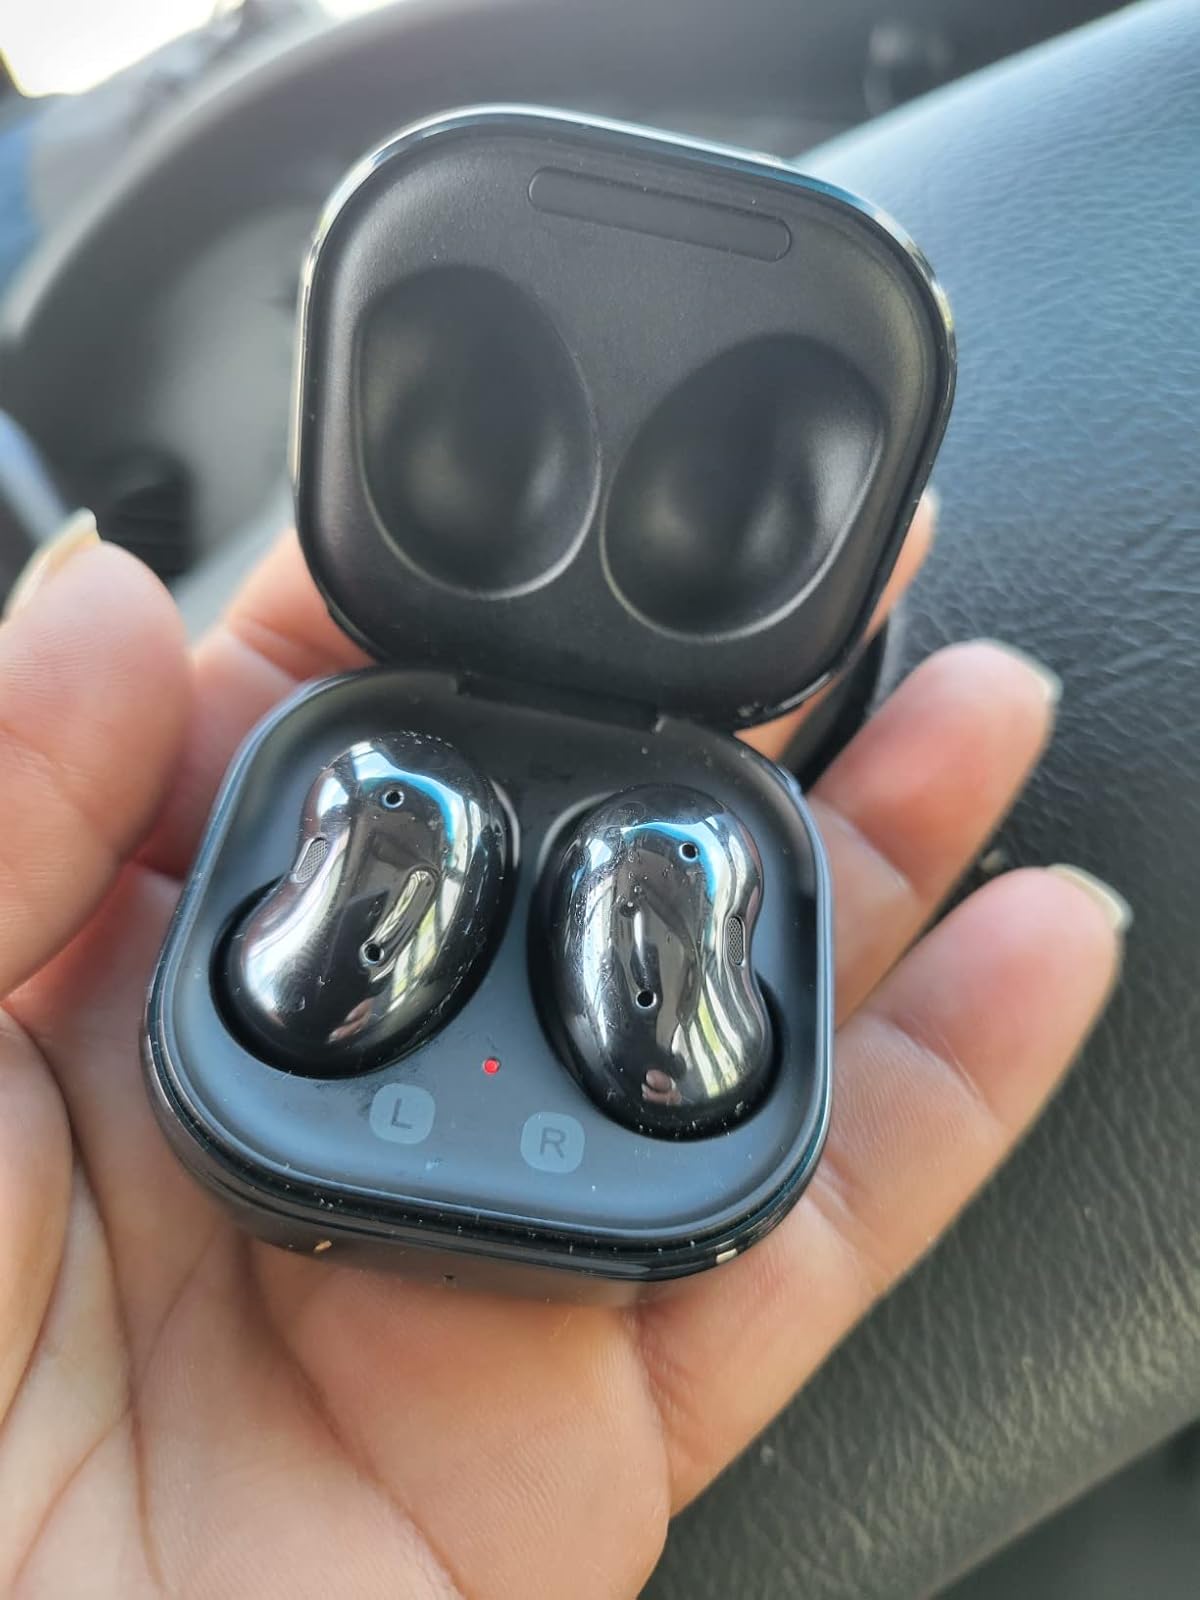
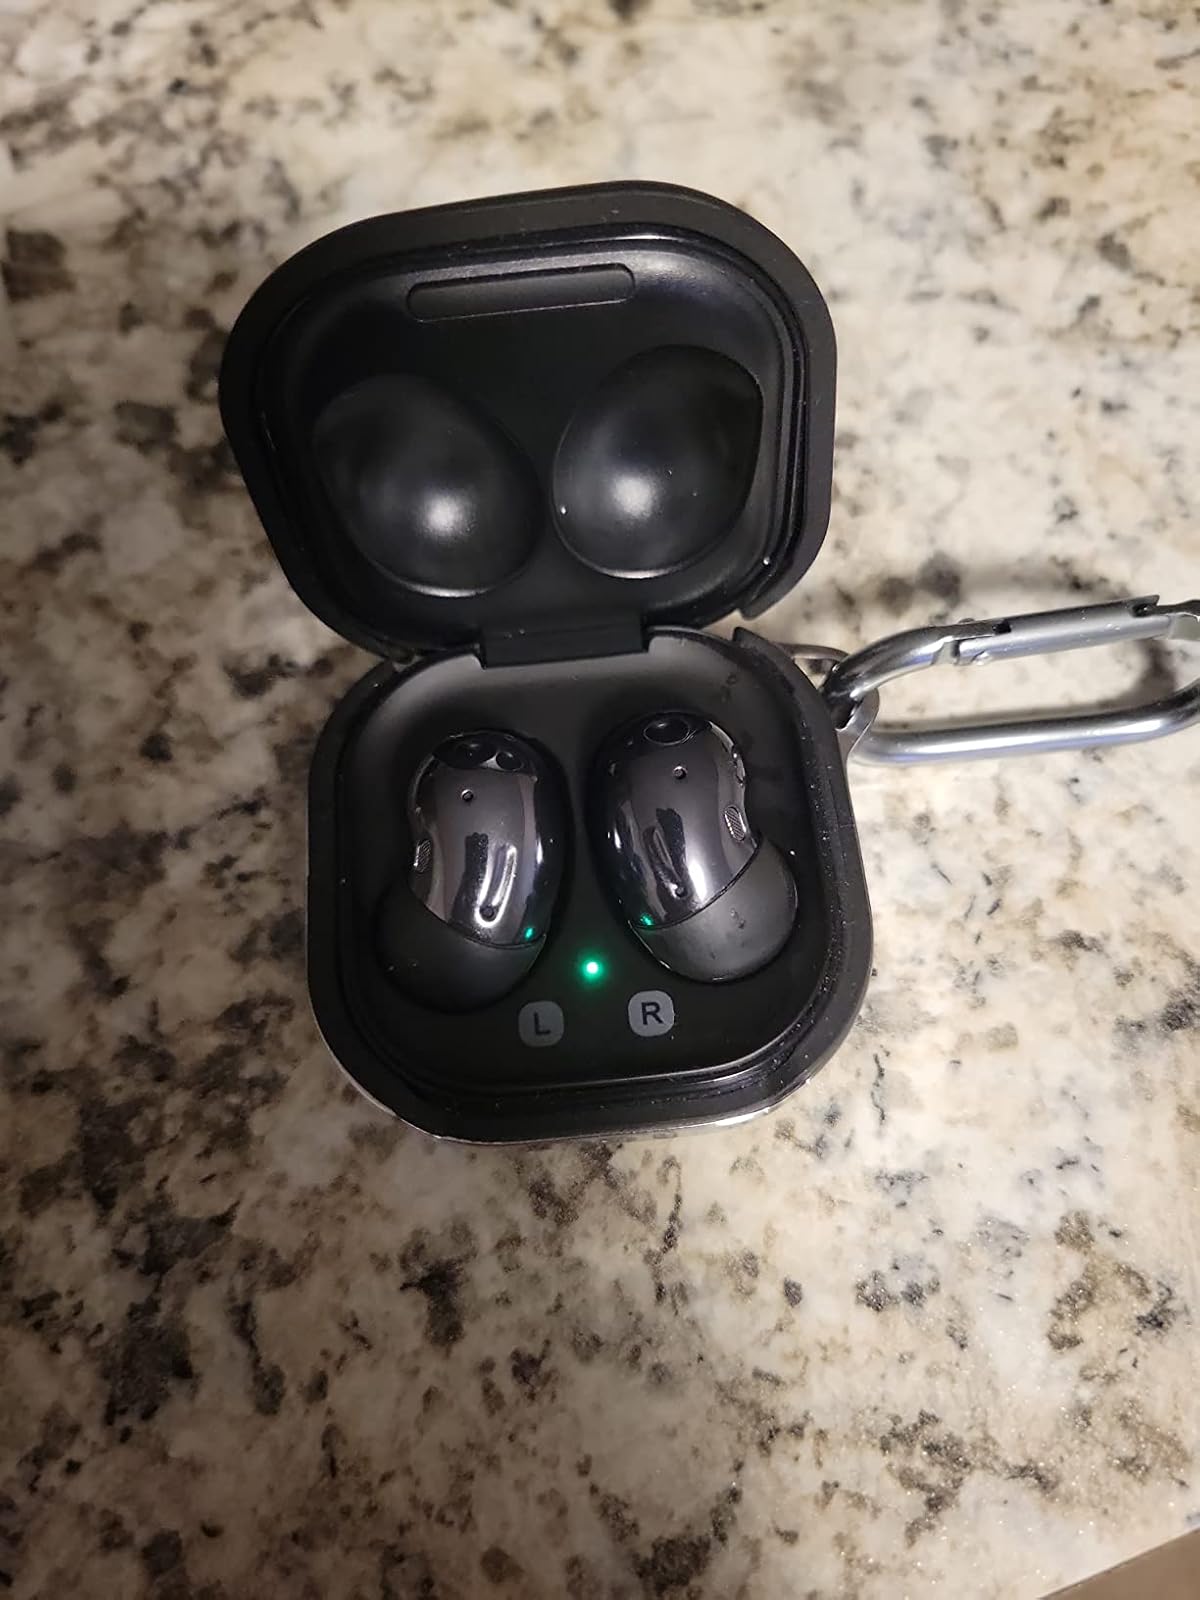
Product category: earbuds
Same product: yes